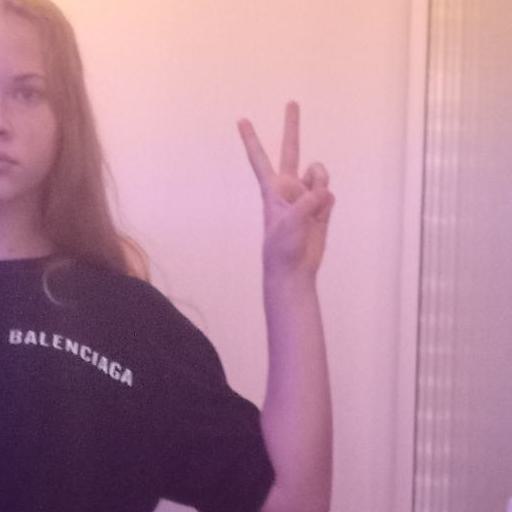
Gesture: peace